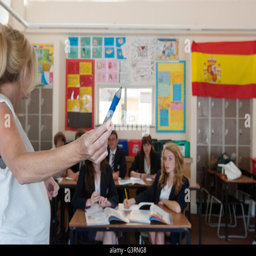
female teacher in a class of teenagers .